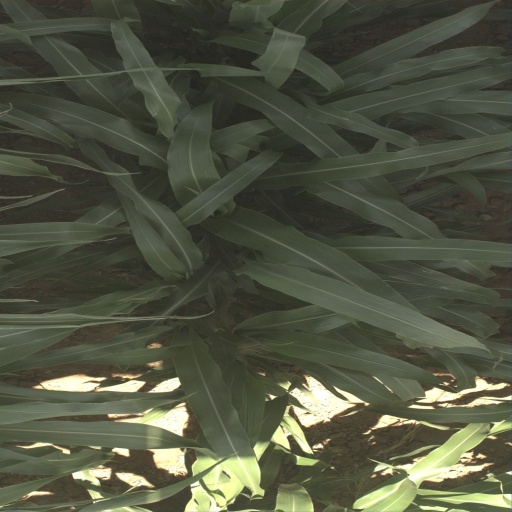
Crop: sorghum